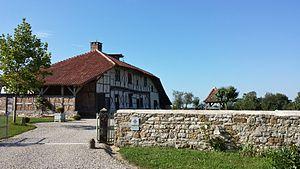
Manoir de Marmont, Bény, Ain (1434)
Bény est une commune française située dans le département de l'Ain, en région Auvergne-Rhône-Alpes.
Le manoir de Marmont est un manoir situé à Bény, en France, inscrit à l'inventaire des monuments historiques depuis 1992.
Cet article recense les monuments historiques de l'Ain, en France.